Predation

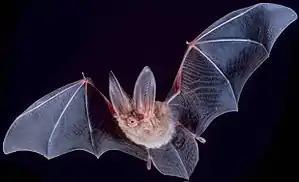
Bats use echolocation to hunt moths at night.

Several groups of predatory fish have the ability to detect, track, and sometimes, as in the electric ray, to incapacitate their prey by sensing and generating electric fields. The electric organ is derived from modified nerve or muscle tissue.